Mary J. Blige

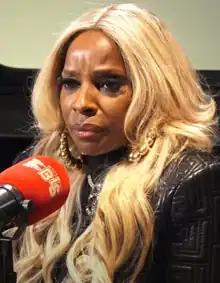

On February 5, 2014, a remix of Disclosure's "F for You" featuring guest vocals from Mary was released. In May 2014 Blige was featured on Mariah Carey's song It's a Wrap as part of Carey's deluxe edition of her 2014 album Me. I Am Mariah... The Elusive Chanteuse. It was announced May 30, 2014, that "Think Like a Man Too (Music from and Inspired by the Film)", released June 17 on Epic Records, would introduce new songs by Mary J. Blige, including the single "Suitcase". Blige recorded a collection of music from and inspired by the film. In the United States, "Think Like a Man Too" debuted at number 30 on the "Billboard" 200, with 8,688 copies sold in its first week, becoming the lowest sales debut of any of her studio albums. On "Billboard"s R&B/Hip-Hop chart, the soundtrack album charted at number six, marking Blige's 16th top ten entry on the chart, tying her with Mariah Carey for the second-most top tens by a female artist. Blige collaborated with another English musician on a reworked version of Sam Smith's "Stay with Me", which was released on June 2, 2014. An accompanying live visual to the song premiered the same day.